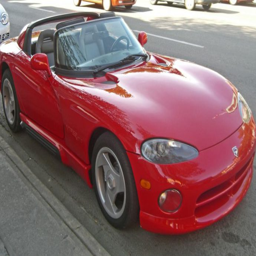
rapidly appreciating cars from theclass of 92